Justin B. Ries

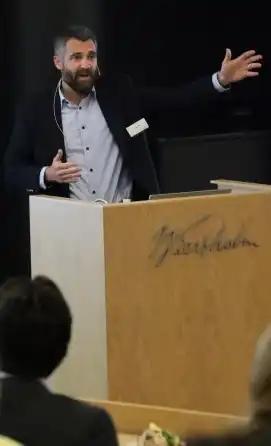
Ries in 2023

Justin Baker Ries is an American marine scientist, best known for his contributions to ocean acidification, carbon sequestration, and biomineralization research.